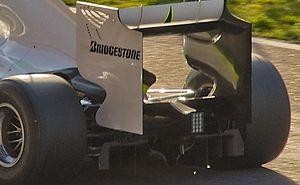
La Brawn BGP 001, engagée dans le cadre du championnat du monde de Formule 1 2009, est l'unique monoplace de Formule 1 construite par l'écurie britannique Brawn GP Formula One Team et conçue par les ingénieurs Ross Brawn, Jörg Zander et Loïc Bigois. Elle est confiée au Britannique Jenson Button et au Brésilien Rubens Barrichello. Le Britannique Anthony Davidson en est le pilote essayeur.
Brawn GP Formula One Team ou plus simplement Brawn GP est une ancienne écurie de Formule 1 britannique créée le 6 mars 2009 pour débuter en compétition à l'occasion du championnat du monde de Formule 1 2009 qu'elle a remporté avec Jenson Button avant d'être rachetée par Mercedes Grand Prix. Une seule saison, disputée au sommet et couronnée de succès, fait de Brawn GP un cas singulier dans l'histoire de la Formule 1.
Un diffuseur, dénommé auparavant extracteur ou tunnels déporteurs, est un dispositif aérodynamique né dans les années 1990 destiné, tout comme un aileron, à diminuer la portance — et par conséquent augmenter l'appui — s'exerçant sur une automobile.